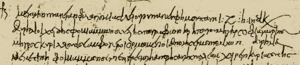
La cursive est le nom donné aux graphies ayant un tracé rapide résultant de la simplification d’écritures « officielles » souvent en capitales.
L’alphabet grec est, historiquement, à l'origine des alphabets modernes servant à écrire les langues européennes. Ce n’est pas une création ex nihilo, car il est dérivé des alphabets utilisés sur la côte de Phénicie, l’alphabet phénicien. Celui-ci est à proprement parler un abjad, un alphabet consonantique. Cependant, vers le IXᵉ siècle av. J.-C., des matres lectionis y apparurent pour indiquer certaines voyelles, surtout des voyelles finales.